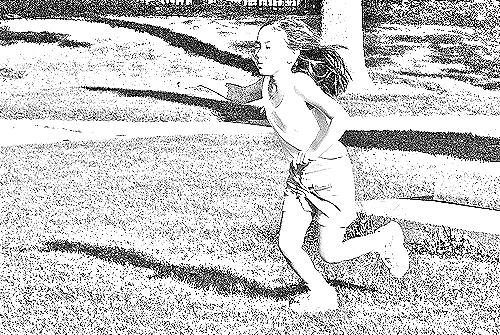
Portrait style: Sketch Portrait